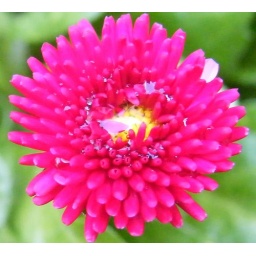
rain in a pink flower